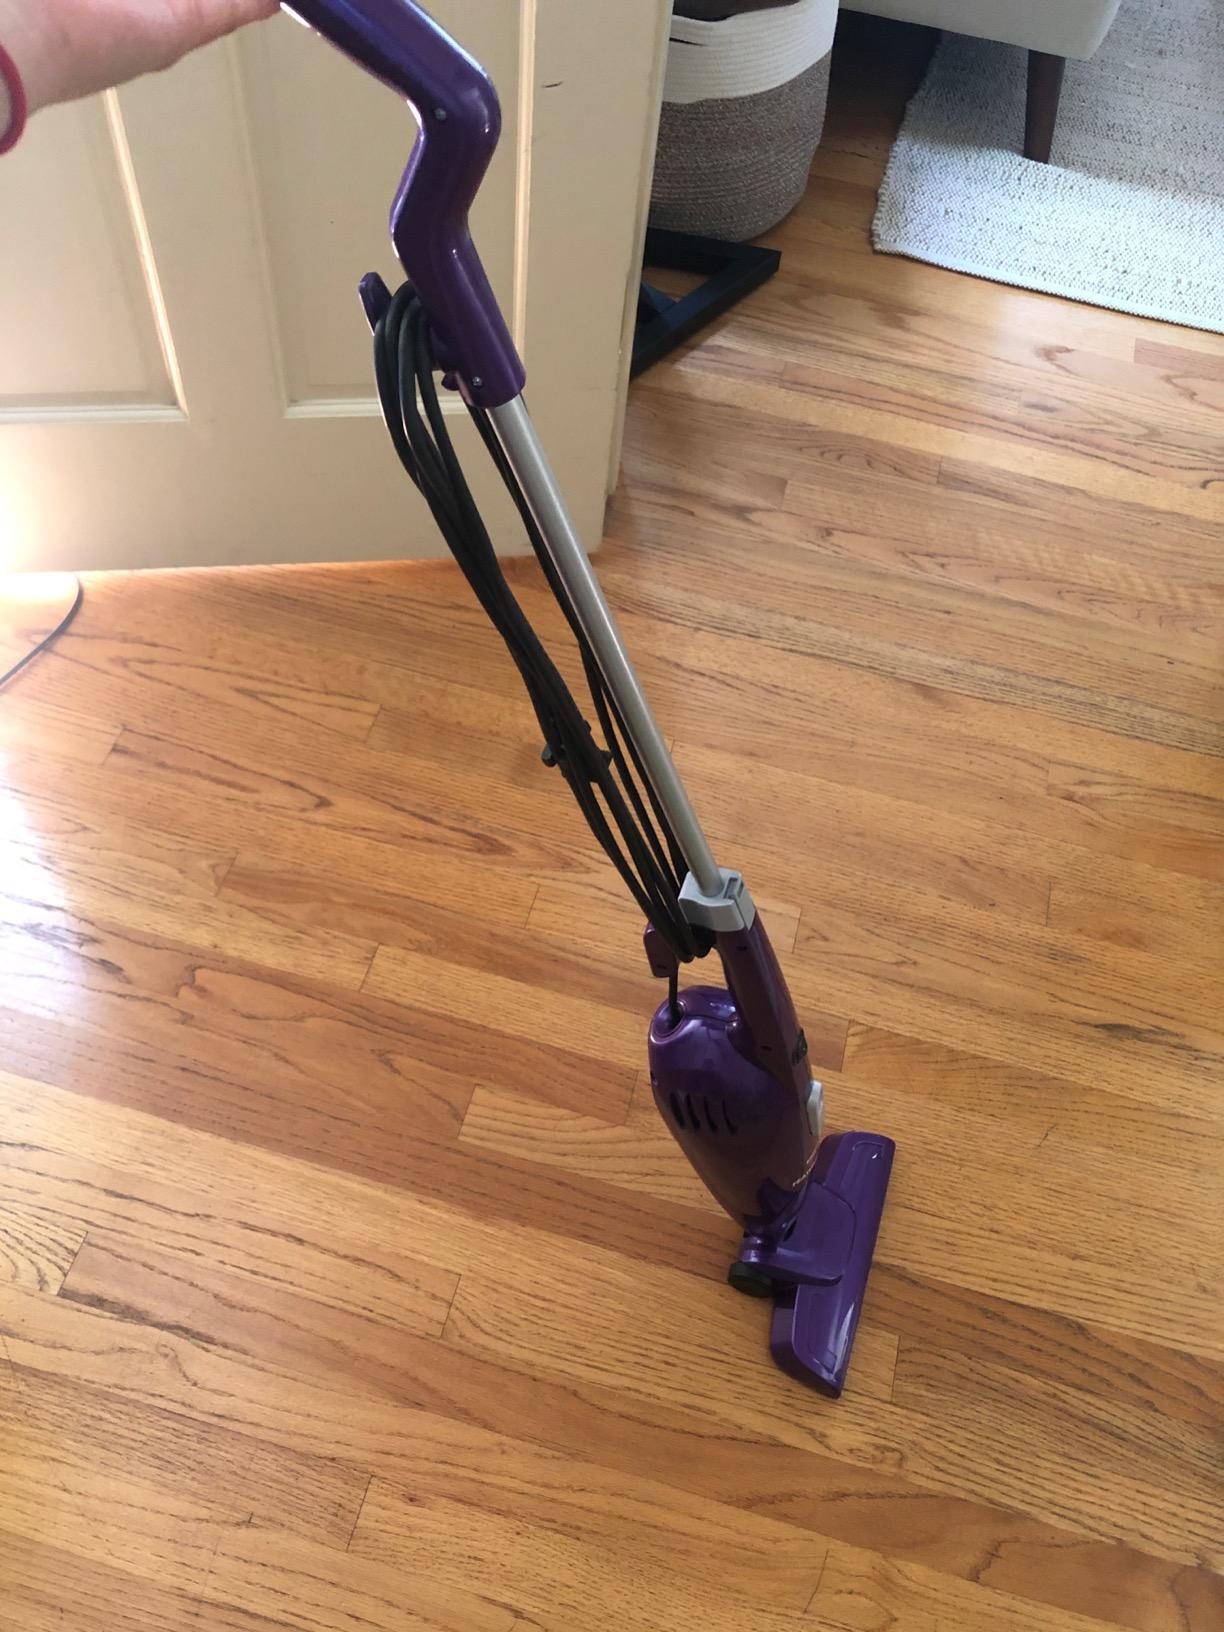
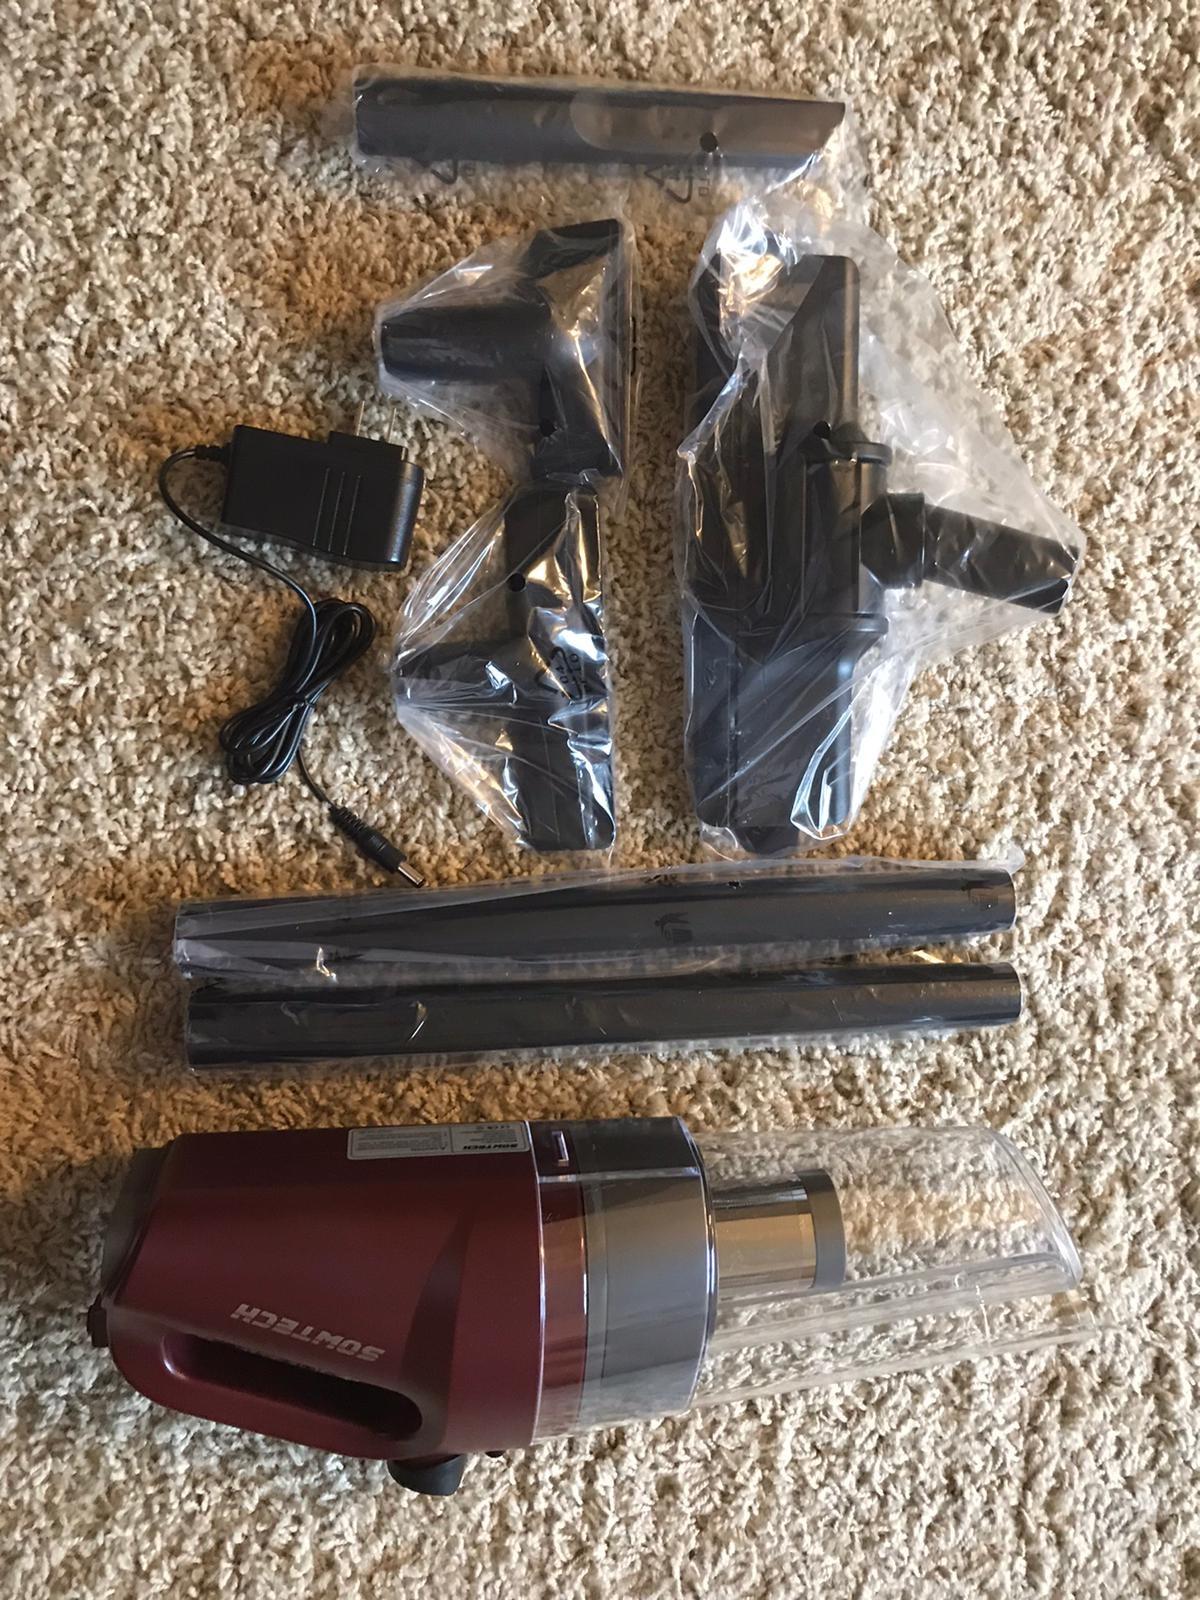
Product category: items_vacuum
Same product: no